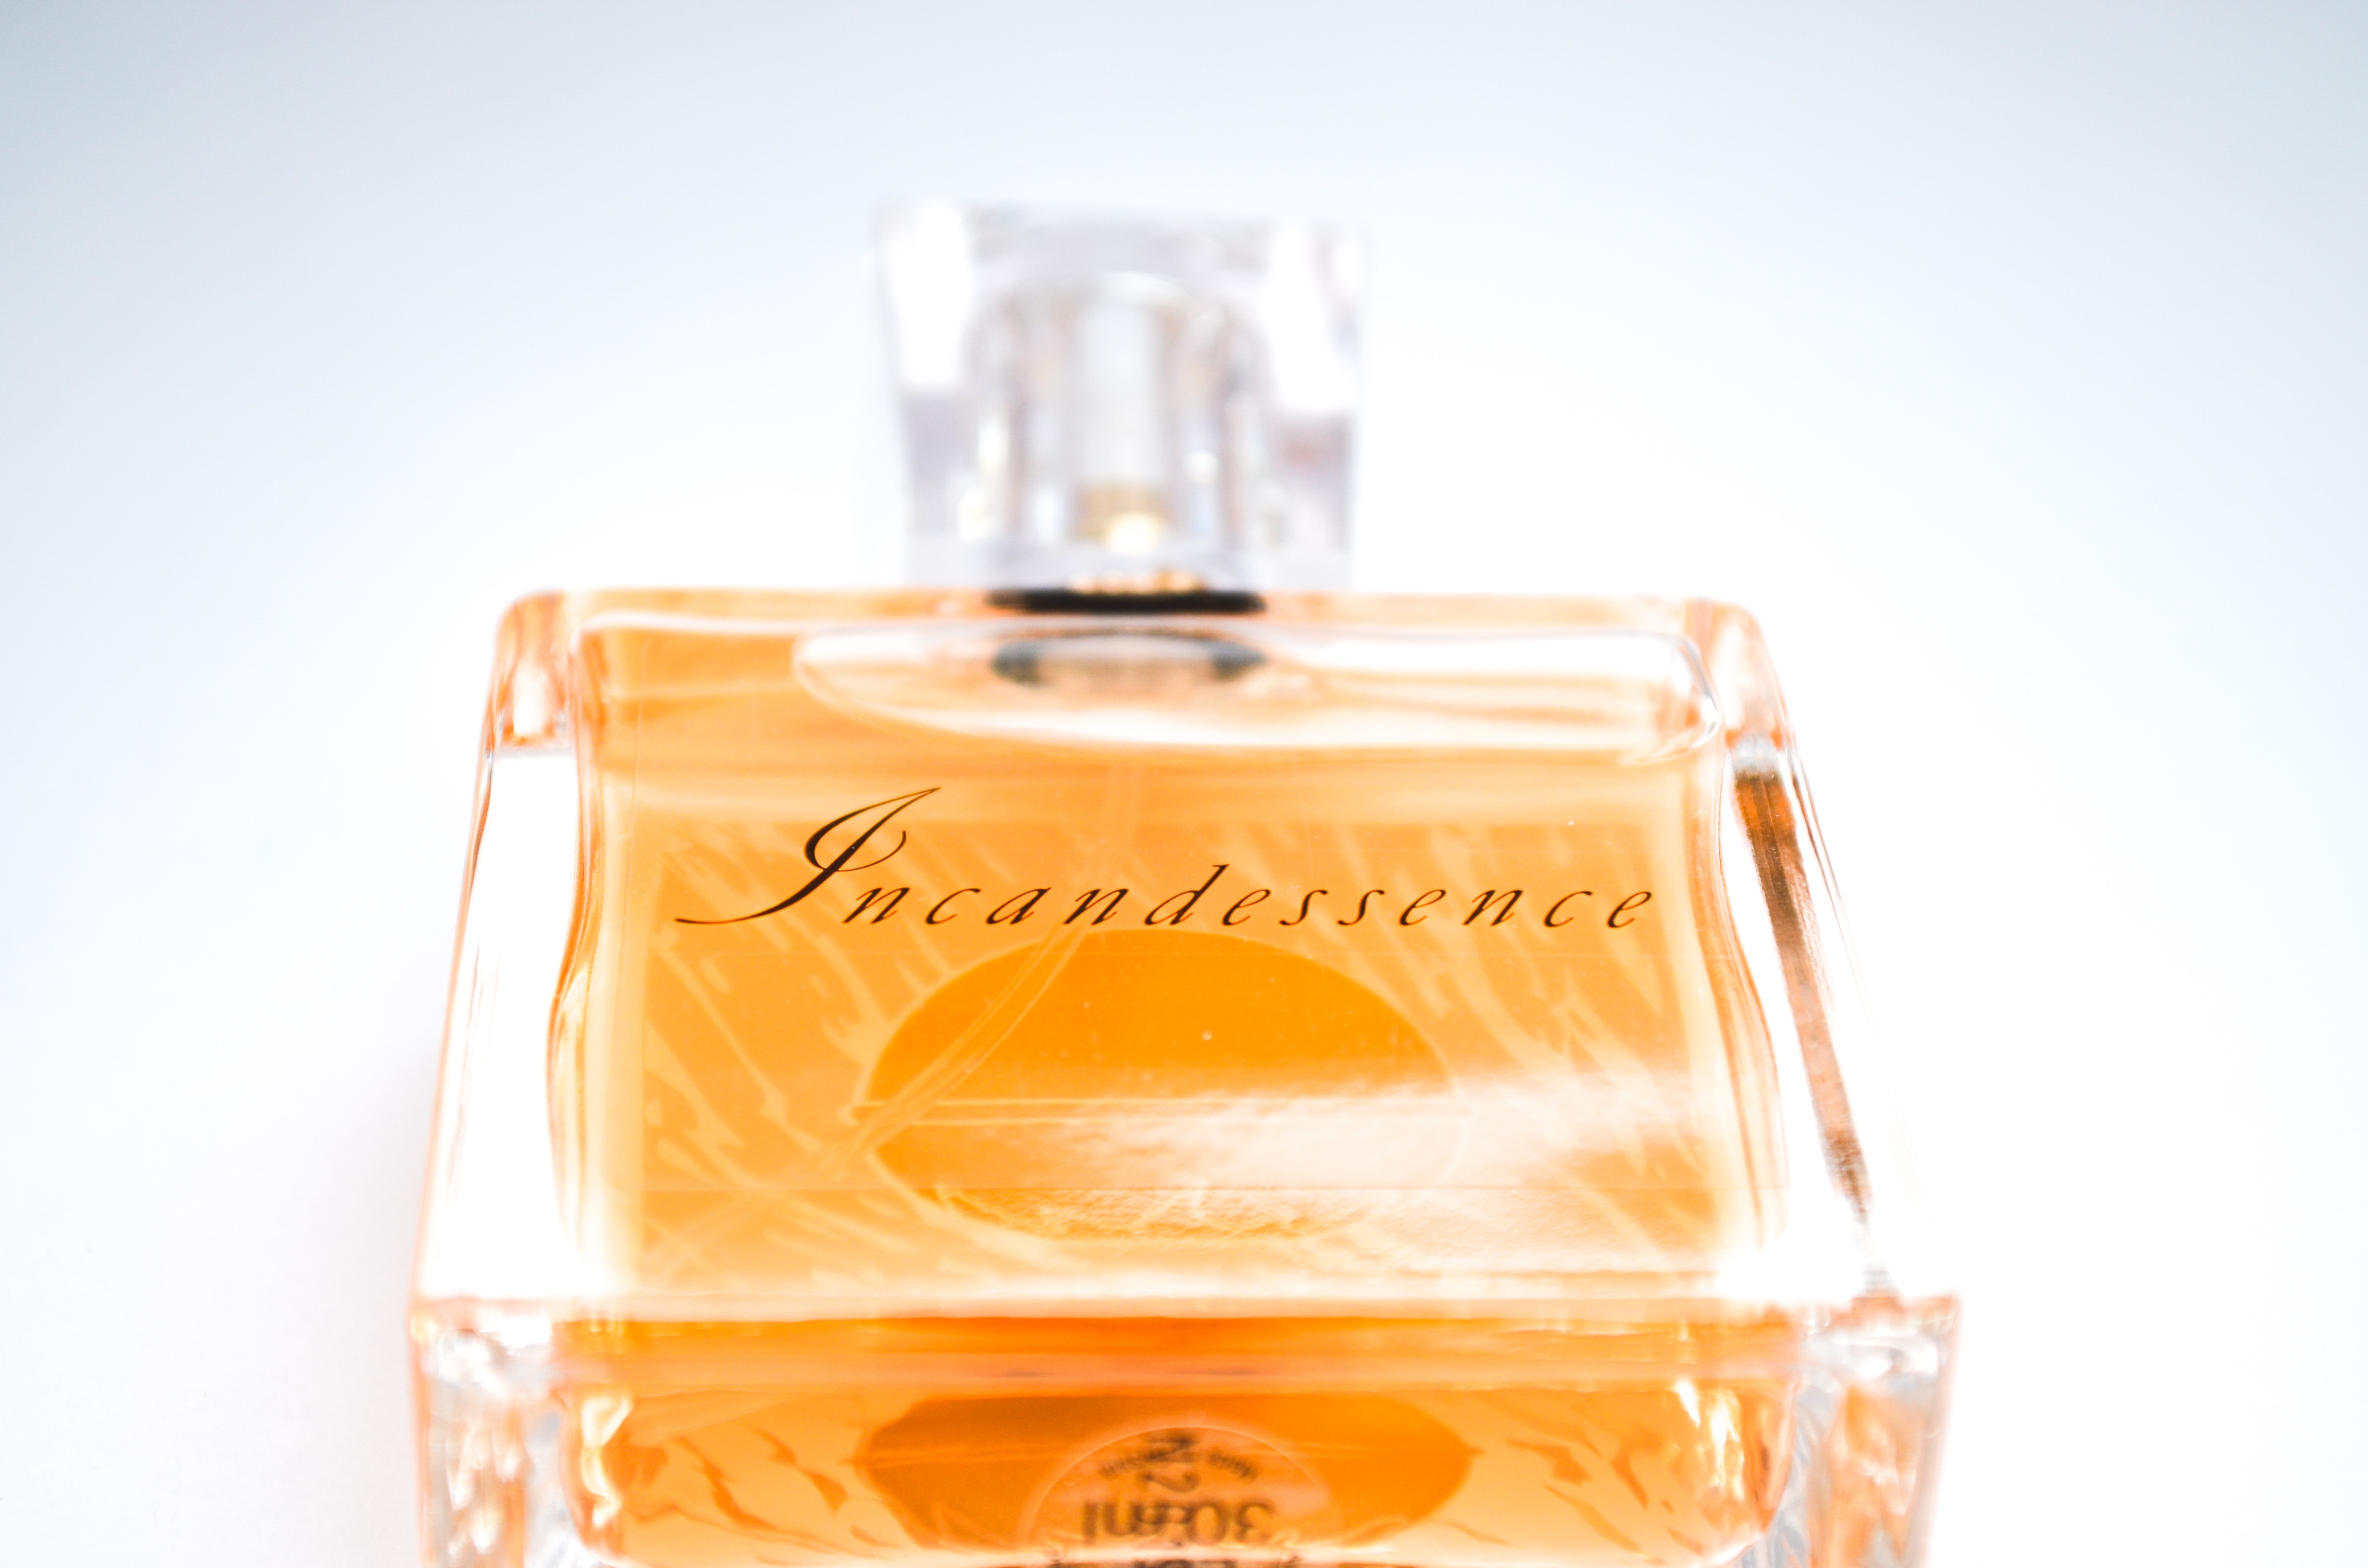
glass, bottle, glass bottle, cologne, perfume, cosmetics, distilled beverage, men's perfume, women's perfume, incandessence